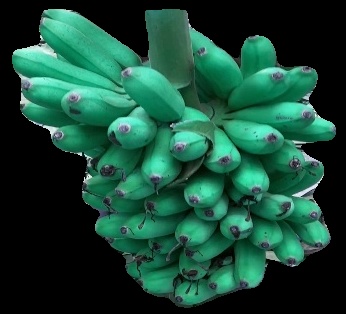
Variety: rasbale
Grade: grade1